8th Special Operations Squadron

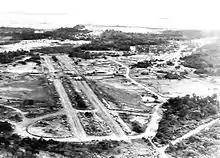
Nadzab Airfield – New Guinea

On 5 February 1944, the unit moved to Nadzab Airfield, New Guinea. On 1 February 1944, the squadron had a strength of 40 officers and 270 enlisted men with 17 A-20Gs and 1 B-25G. This included 19 trained combat pilots and 39 trained combat gunners and photographers. The squadron continued its primary mission of interdiction. The first mission performed by the squadron during the month of April was a bombing and strafing mission against grounded aircraft and antiaircraft positions at Hollandia Airfield and Sentani Airport, in Dutch New Guinea. Fifteen A-20G aircraft took off, with all planes reaching the target, dropping 130 hundred-pound parachute demolition bombs on the target area. Bombs were seen to fall directly among 20 to 25 twin-engine unidentified airplanes off the northwest end of Hollandia Airdrome, causing many of these planes to blow up or burn fiercely. Six to eight apparently serviceable aircraft on the northeast end of Hollandia Airdrome were bombed. They are believed to have been heavily damaged or destroyed. Two twin-engine bombers were left burning on the south end of Hollandia Airdrome. Several other bombers and single-seater fighters were heavily strafed. The entire area of Sentani and Cyclops Airdromes was strafed, with many parked aircraft set afire. All the U.S. planes returned safely, but one was forced to land at Dumpu, New Guinea, damaged by anti-aircraft fire. In May 1944, the same routine followed with the strafing and bombing along the coastal areas.